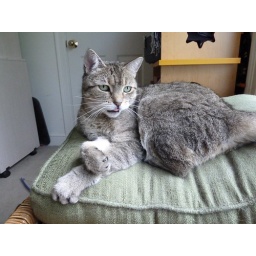
Pearl on her &amp;quot;throne&amp;quot; next to the window in the guest bedroom